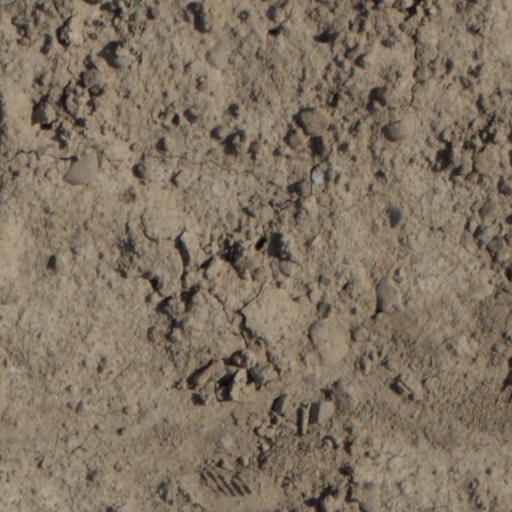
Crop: wheat